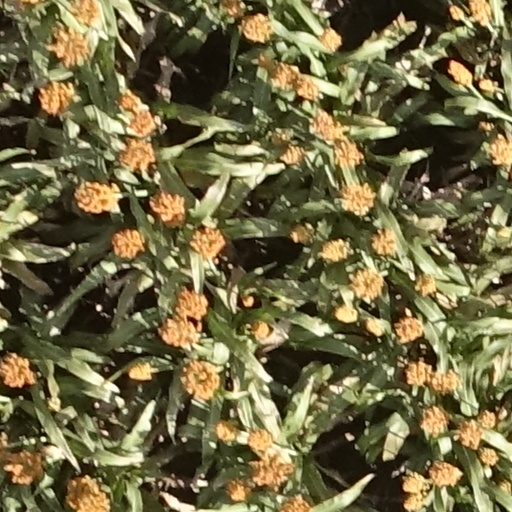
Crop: sorghum